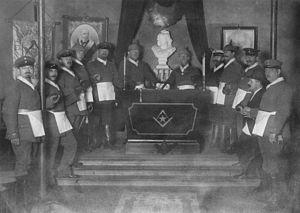
tenue de loge Zum aufgehenden Licht an der Sonne dans un temple français à Saint-Quentin occupé entre 1914 et 1918"
La franc-maçonnerie durant la Première Guerre mondiale conserve ses fondements universalistes, mais, d'une manière générale, les francs-maçons de chaque pays en conflit servent sans restriction leurs nations respectives, ébranlant fortement les principes de fraternité universelle issus du siècle des Lumières, qui la régissent depuis sa création.